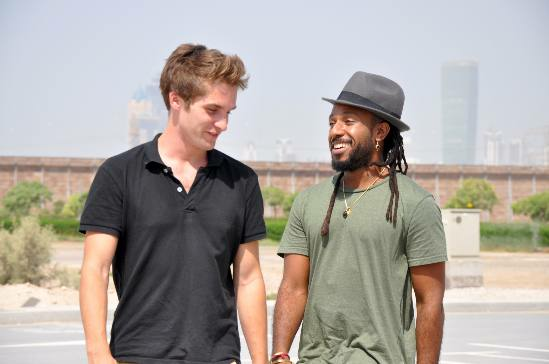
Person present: Yes